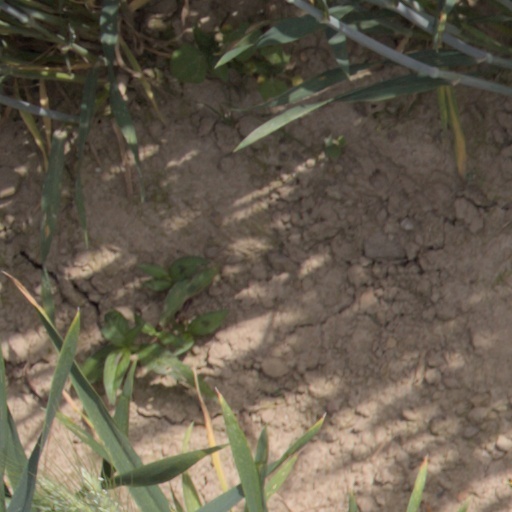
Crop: wheat